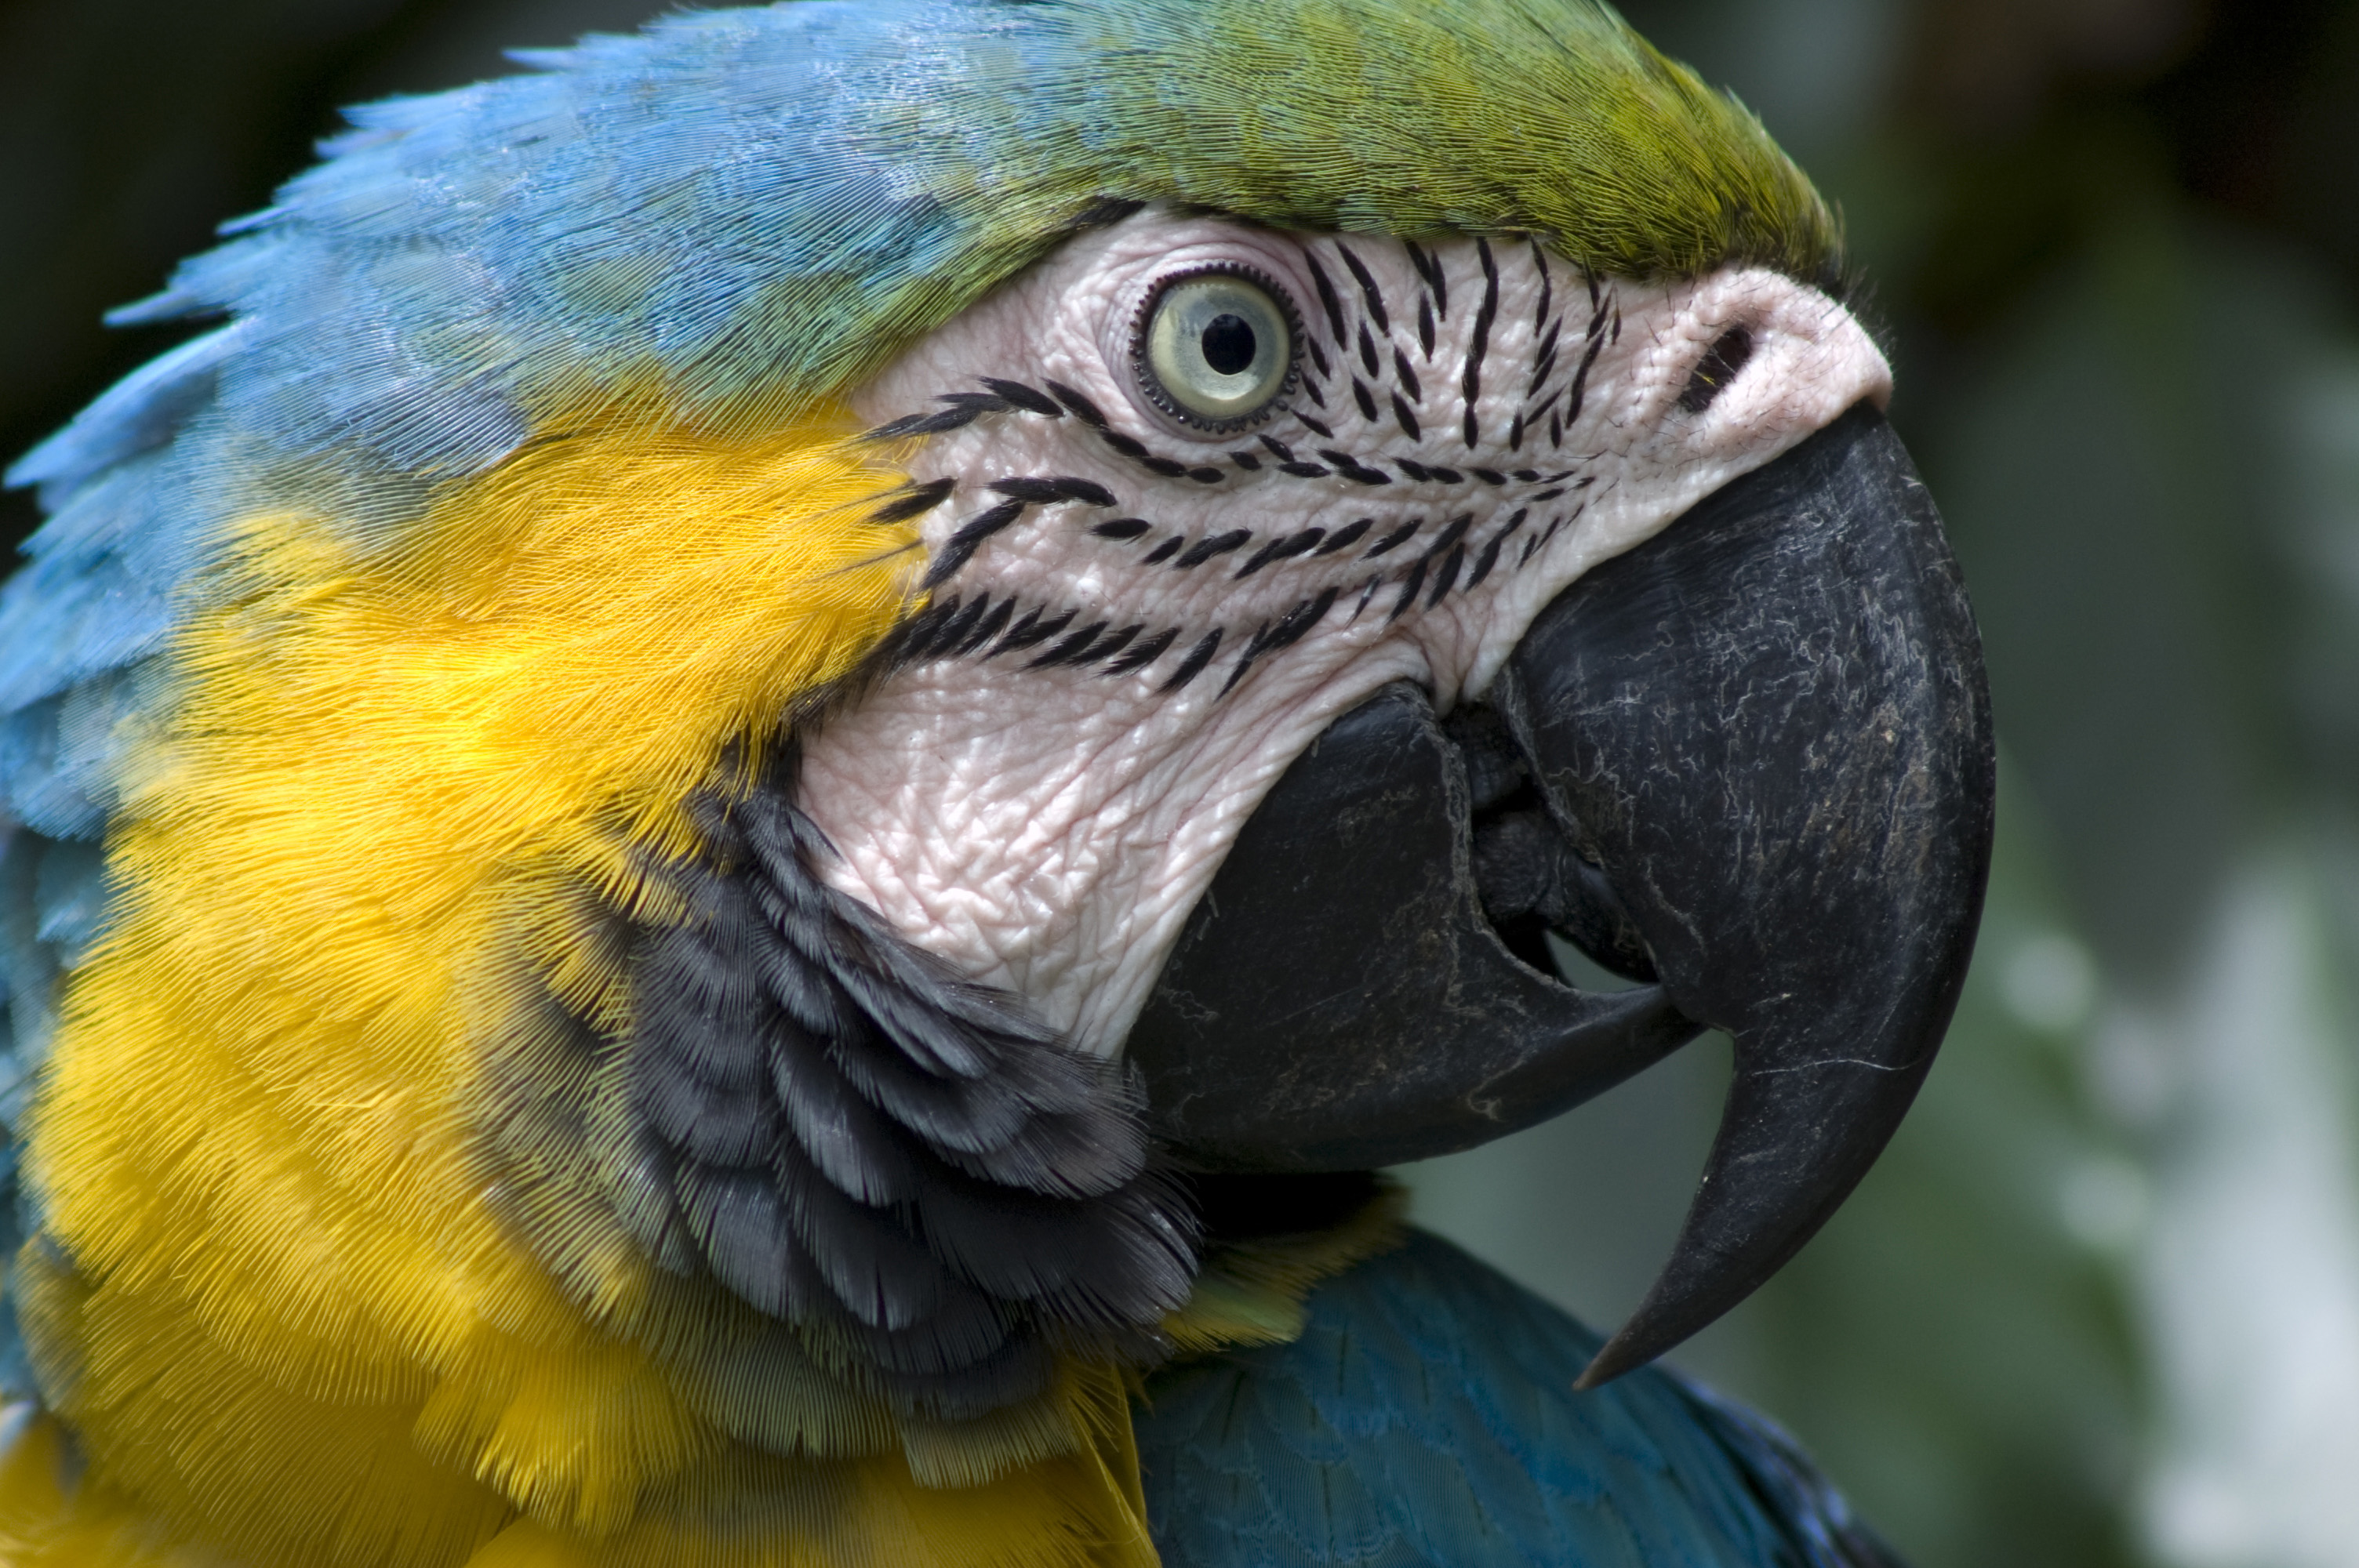
animals, bird, macaw, vertebrate, beak, parrot, parakeet, perico, budgie, eye, close up, adaptation, organism, wildlife, feather